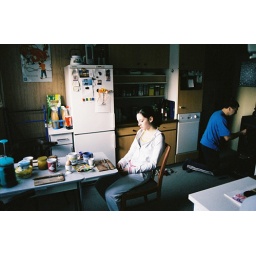
Insa in the kitchen at the breakfast while her father lights a fire in the oven